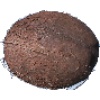
Label: cocos